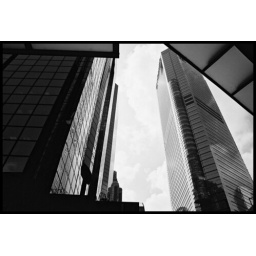
Glass building with sky of the nature, black and white, photography of the Nikon FM2 by Wingky 2007